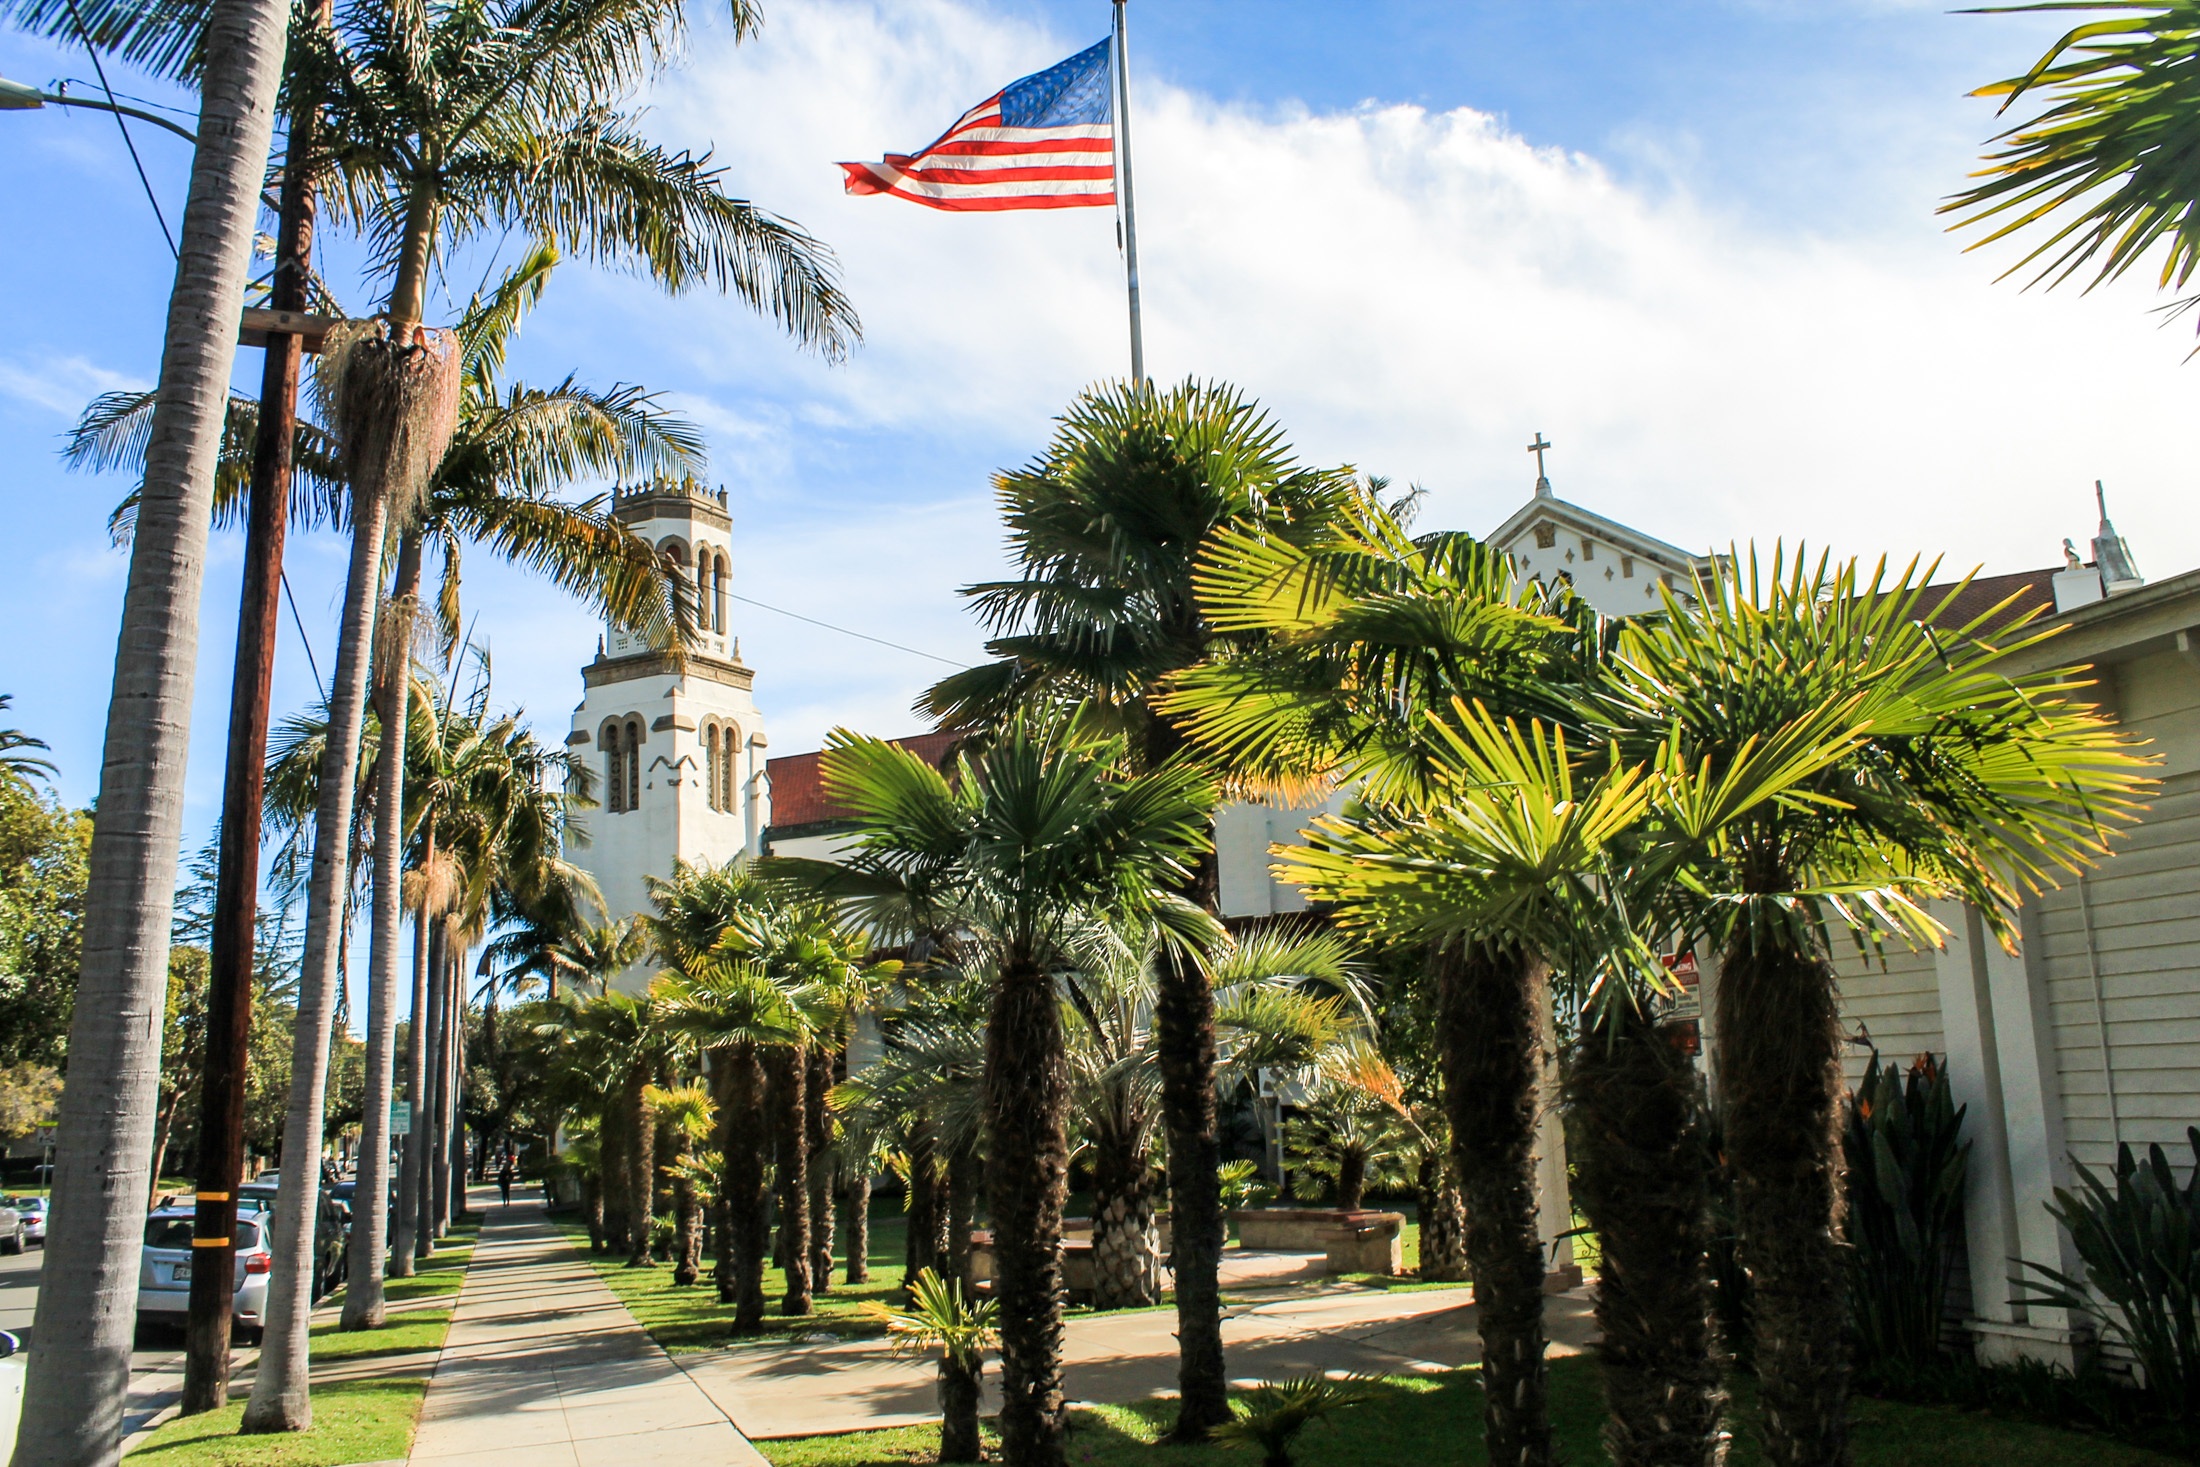
beach, coast, tree, ocean, architecture, plant, sky, house, town, building, city, country, walkway, summer, vacation, travel, symbol, palm, scenic, flag, usa, america, landmark, tourism, california, emblem, santa, north, resort, state, court, famous, spanish, government, county, united, us, pacific, nation, barbara, ensign, santa barbara, woody plant, arecales, palm family